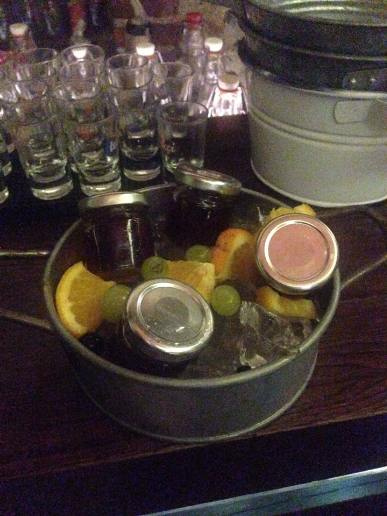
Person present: No